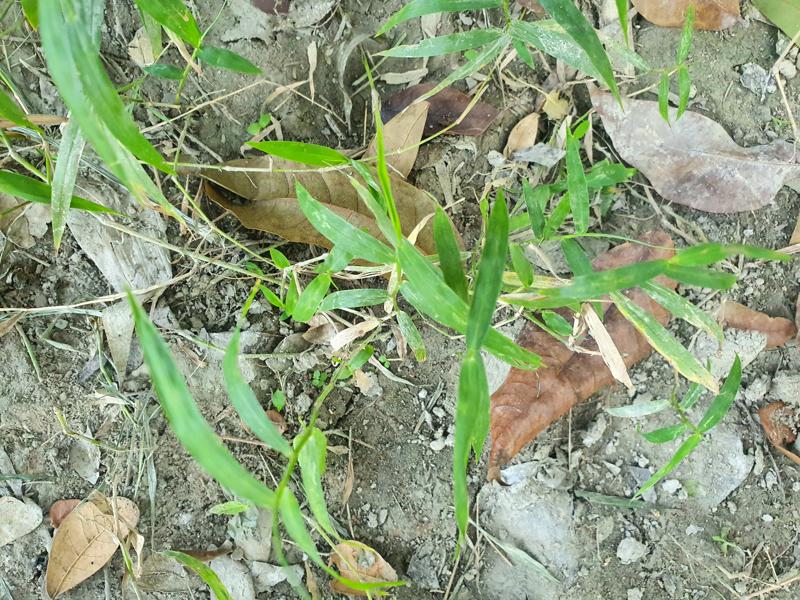
Weed species: Panicum repens